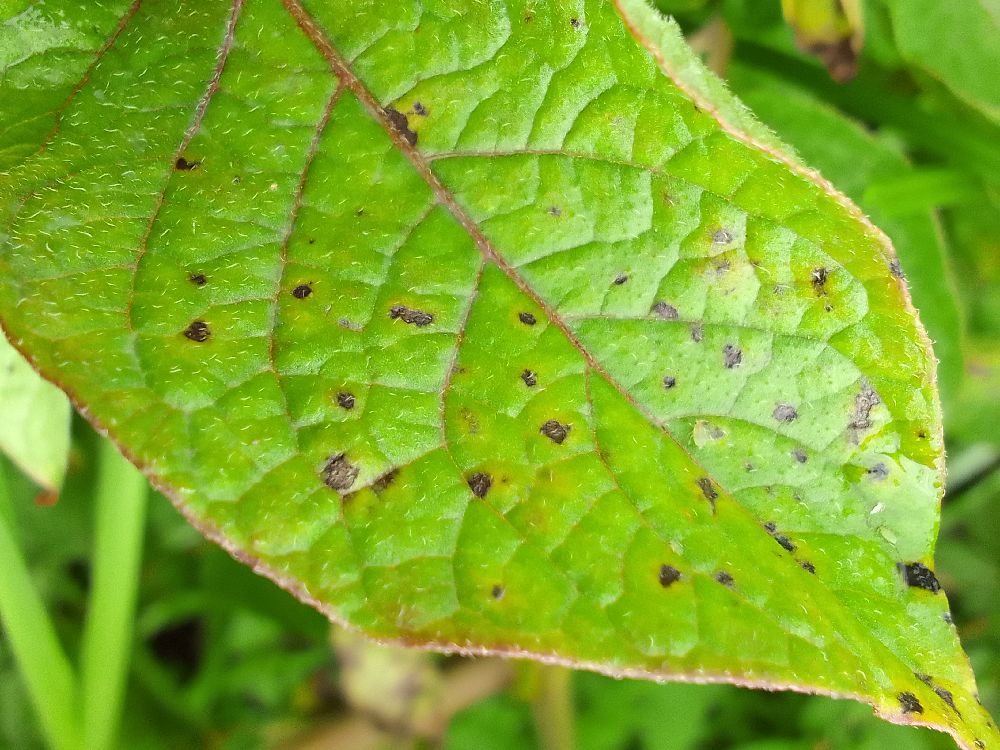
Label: Early blight